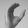
ASL letter: C